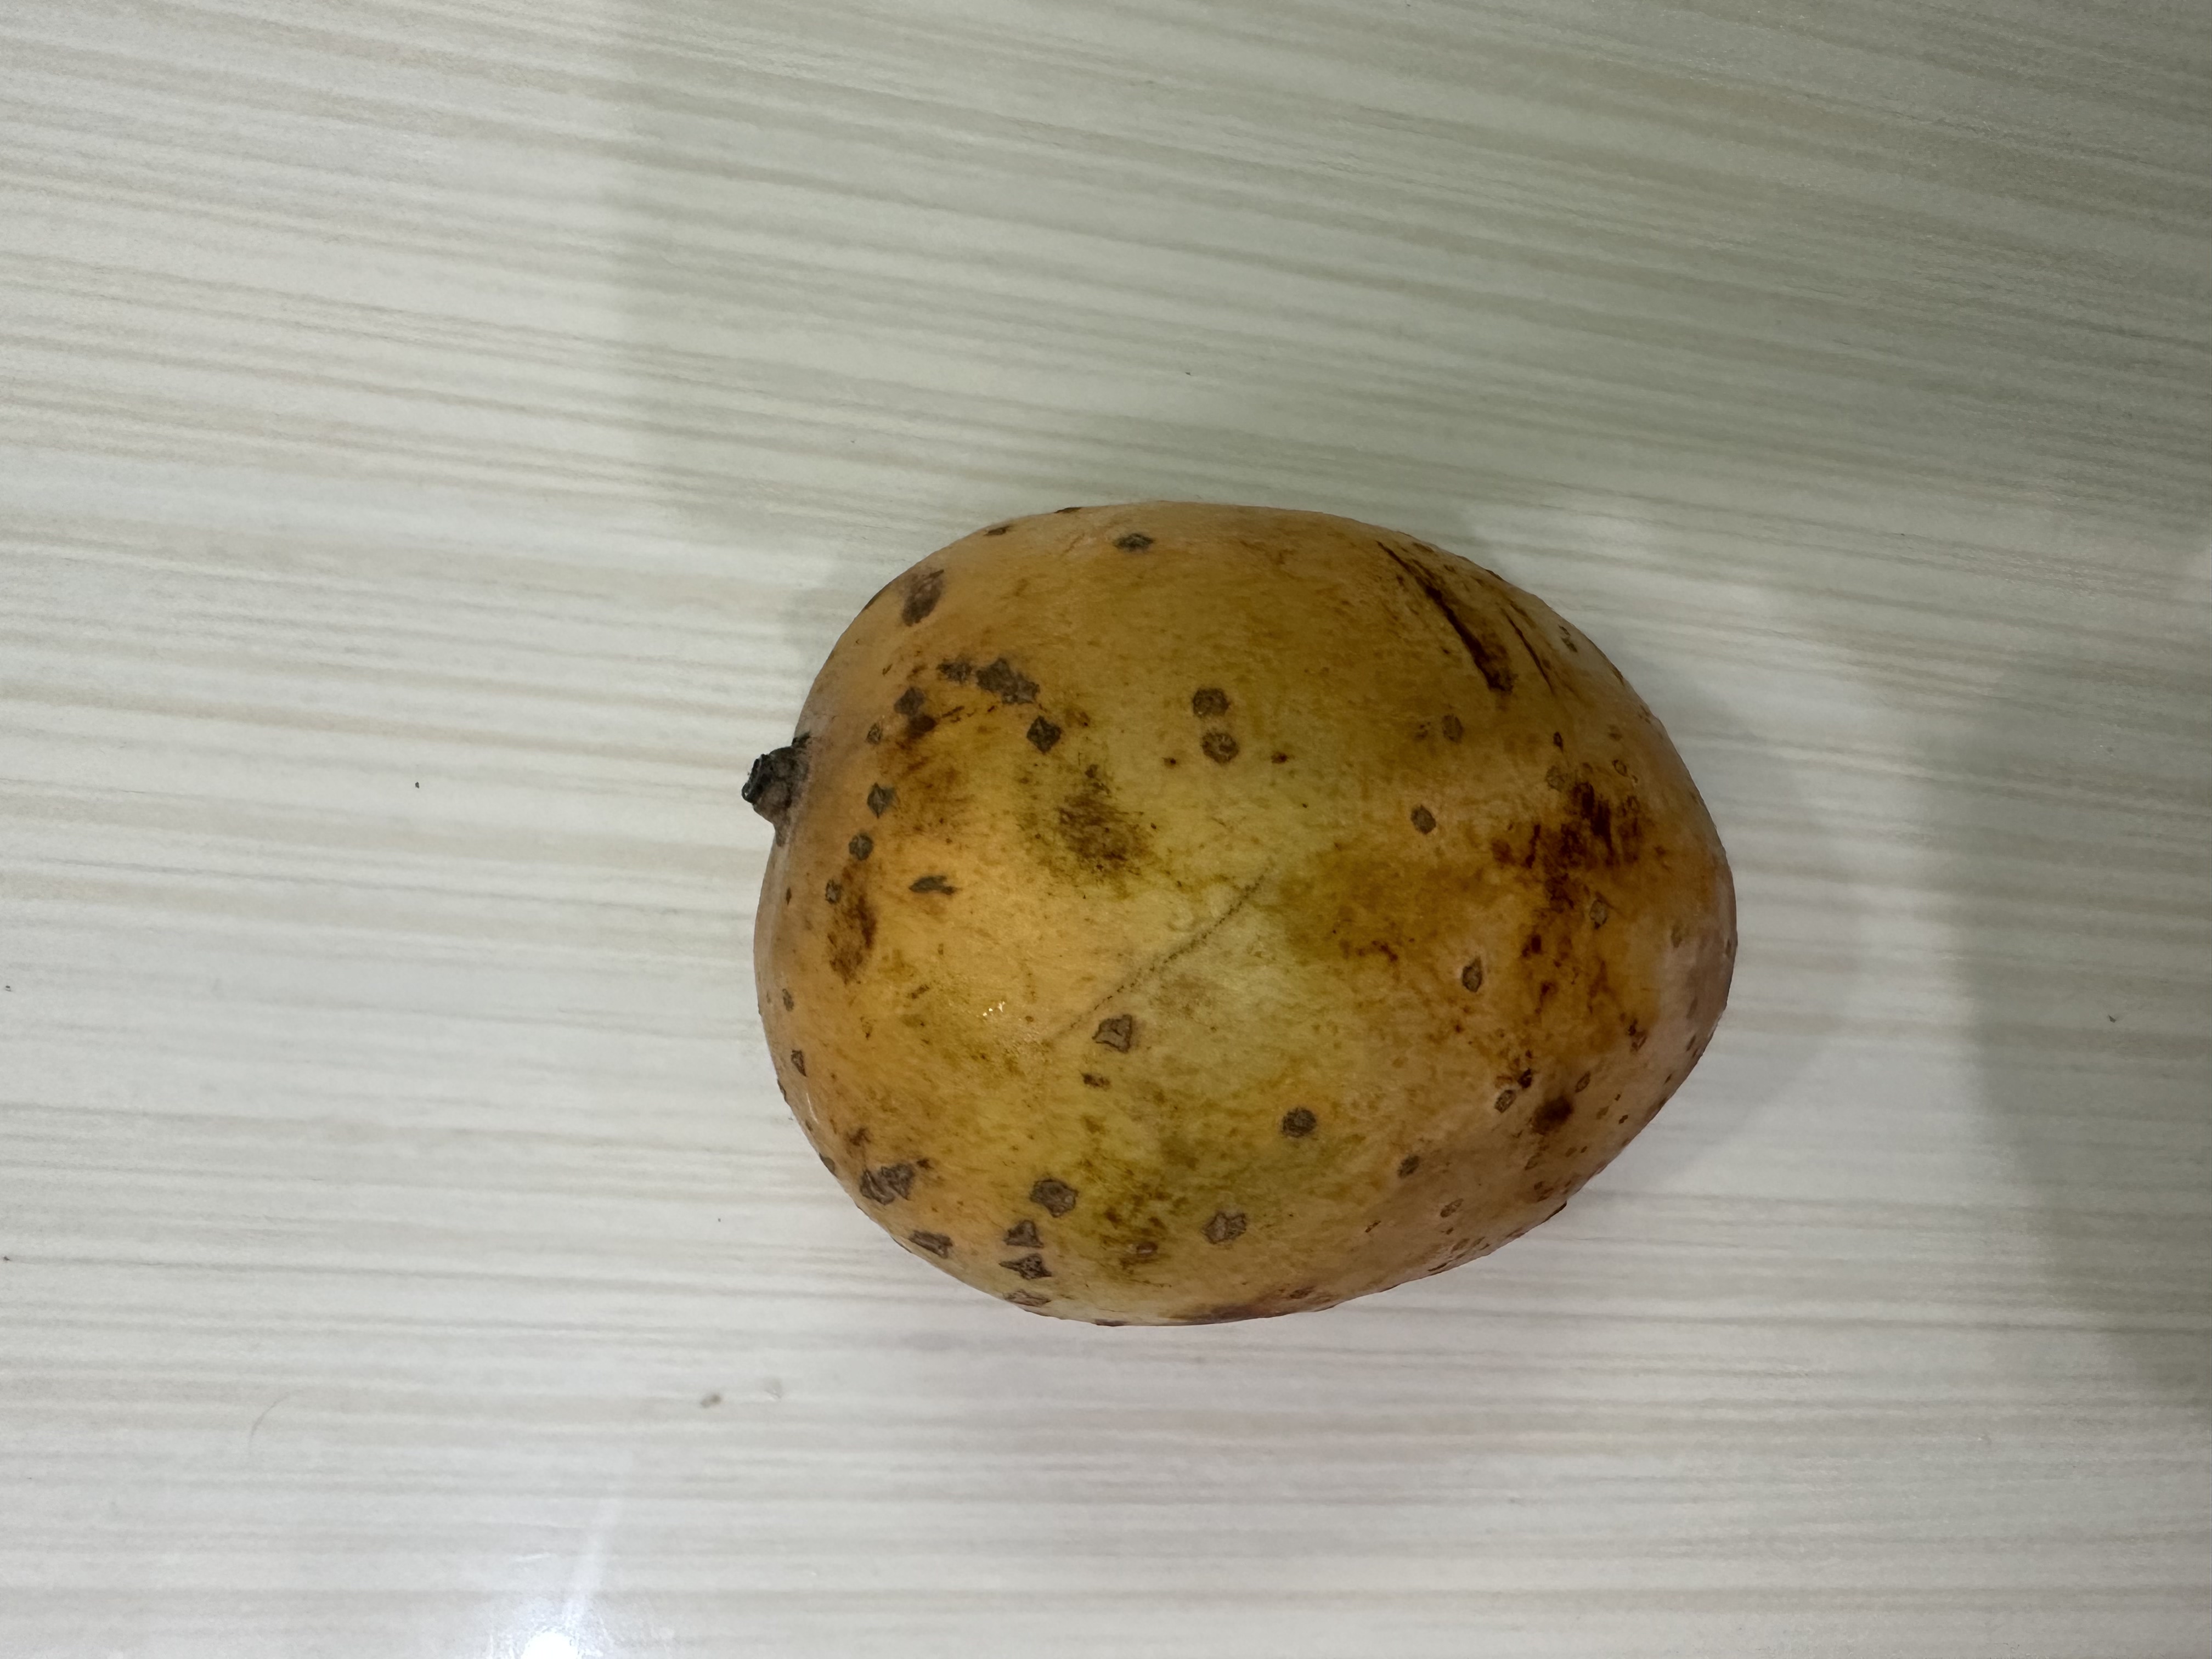
Mango variety: Langra